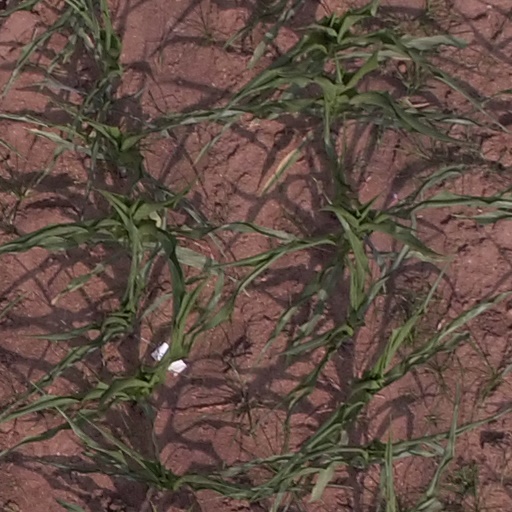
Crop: maize; corn